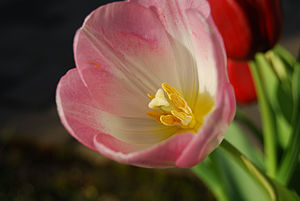
Blosterblad
Tulipanblomsten består af blosterblade, støvdragere og støvvej.
Blosterblade er blade der sidder skrue- eller kransstillet omkring de hanlige og hunlige kønsorganer i dækfrøede planters blomster.